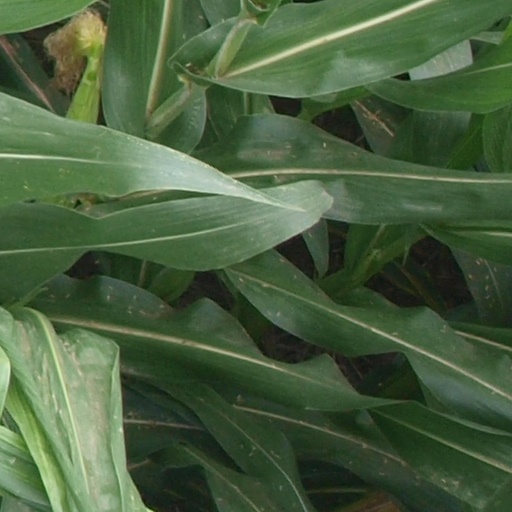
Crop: maize; corn